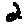
Label: 2